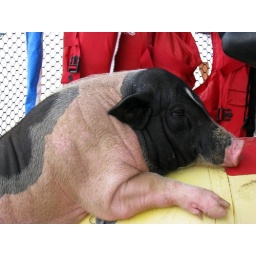
beach pig in northern taiwan